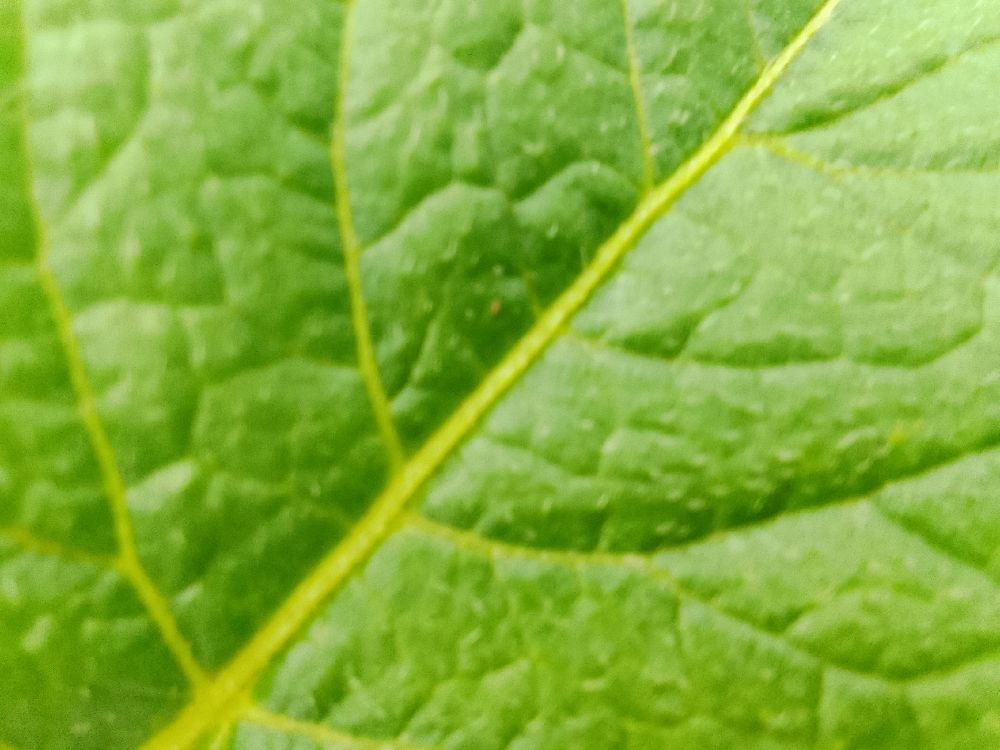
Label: Healthy